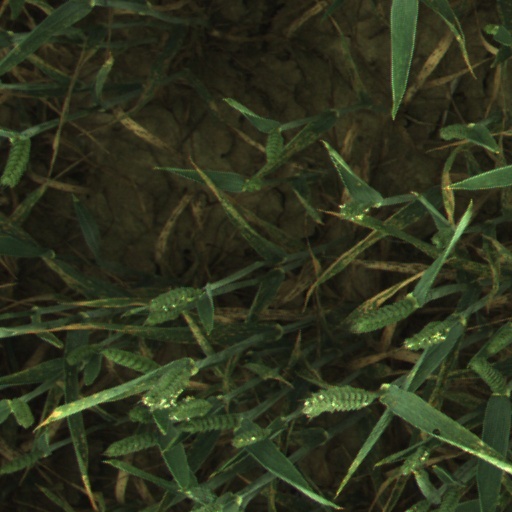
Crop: wheat